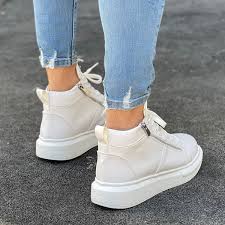
Label: Sneaker